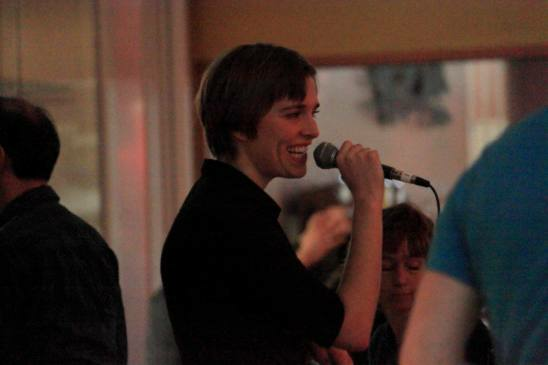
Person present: Yes